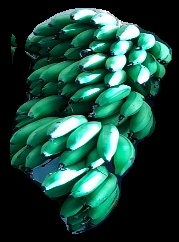
Variety: rasbale
Grade: grade2